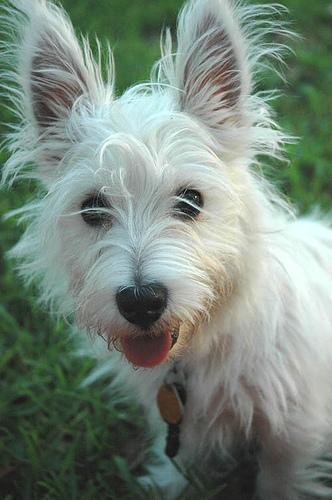
West_Highland_white_terrier